Smarties (tablet candy)

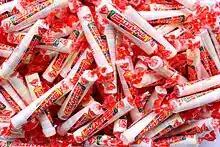
Smarties Rolls

The ingredients in Smarties candies are dextrose, citric acid, calcium stearate, natural and artificial flavors, and colors. There are 25 calories and 6.9 grams of sugar in a roll of Smarties.